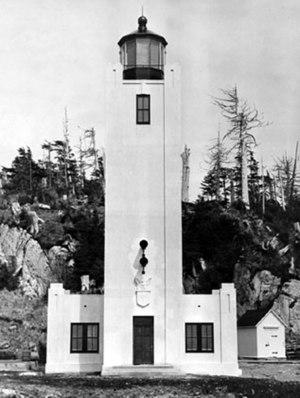
Liste des phares d'Alaska aux États-Unis, répertoriés par l'United States Coast Guard.
Le phare de la pointe Tree est situé à proximité du Canal Revillagigedo, dans l'Alaska du Sud-Est, aux États-Unis.